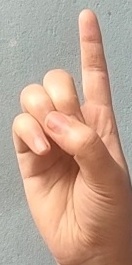
ASL sign: D